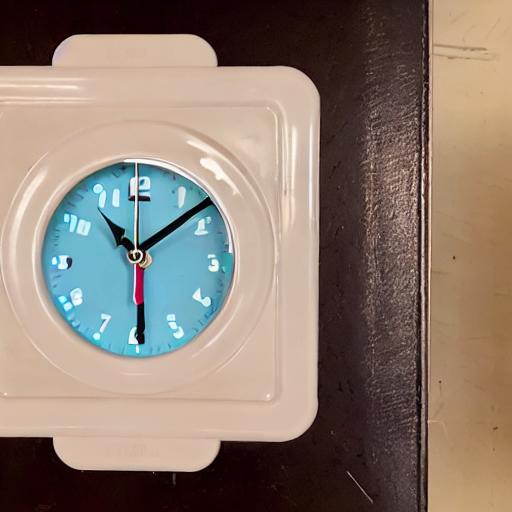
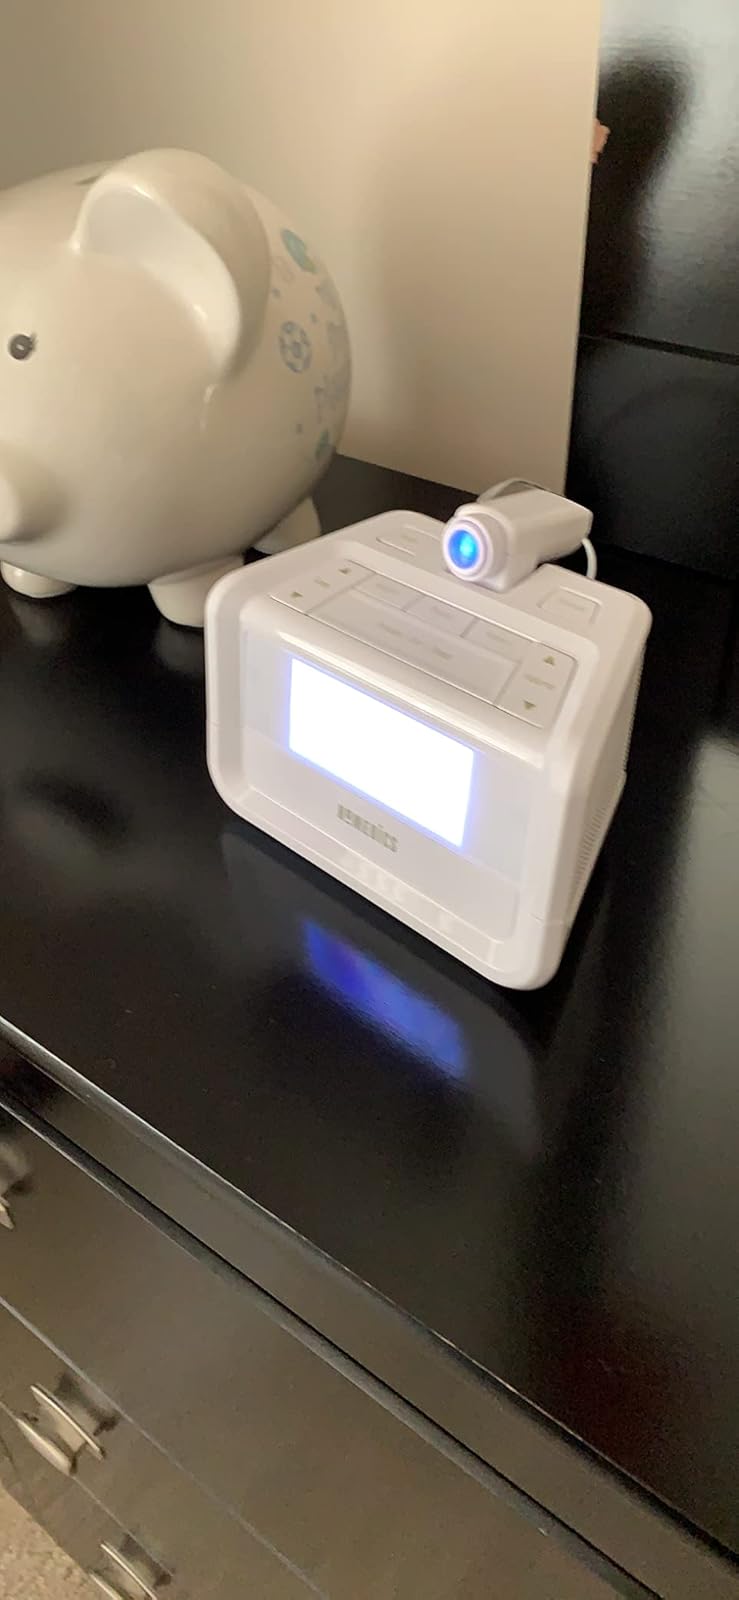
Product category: clock
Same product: no